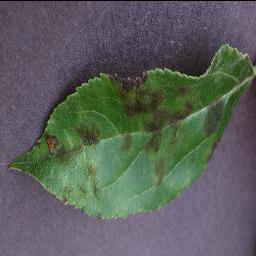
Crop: apple
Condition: scab